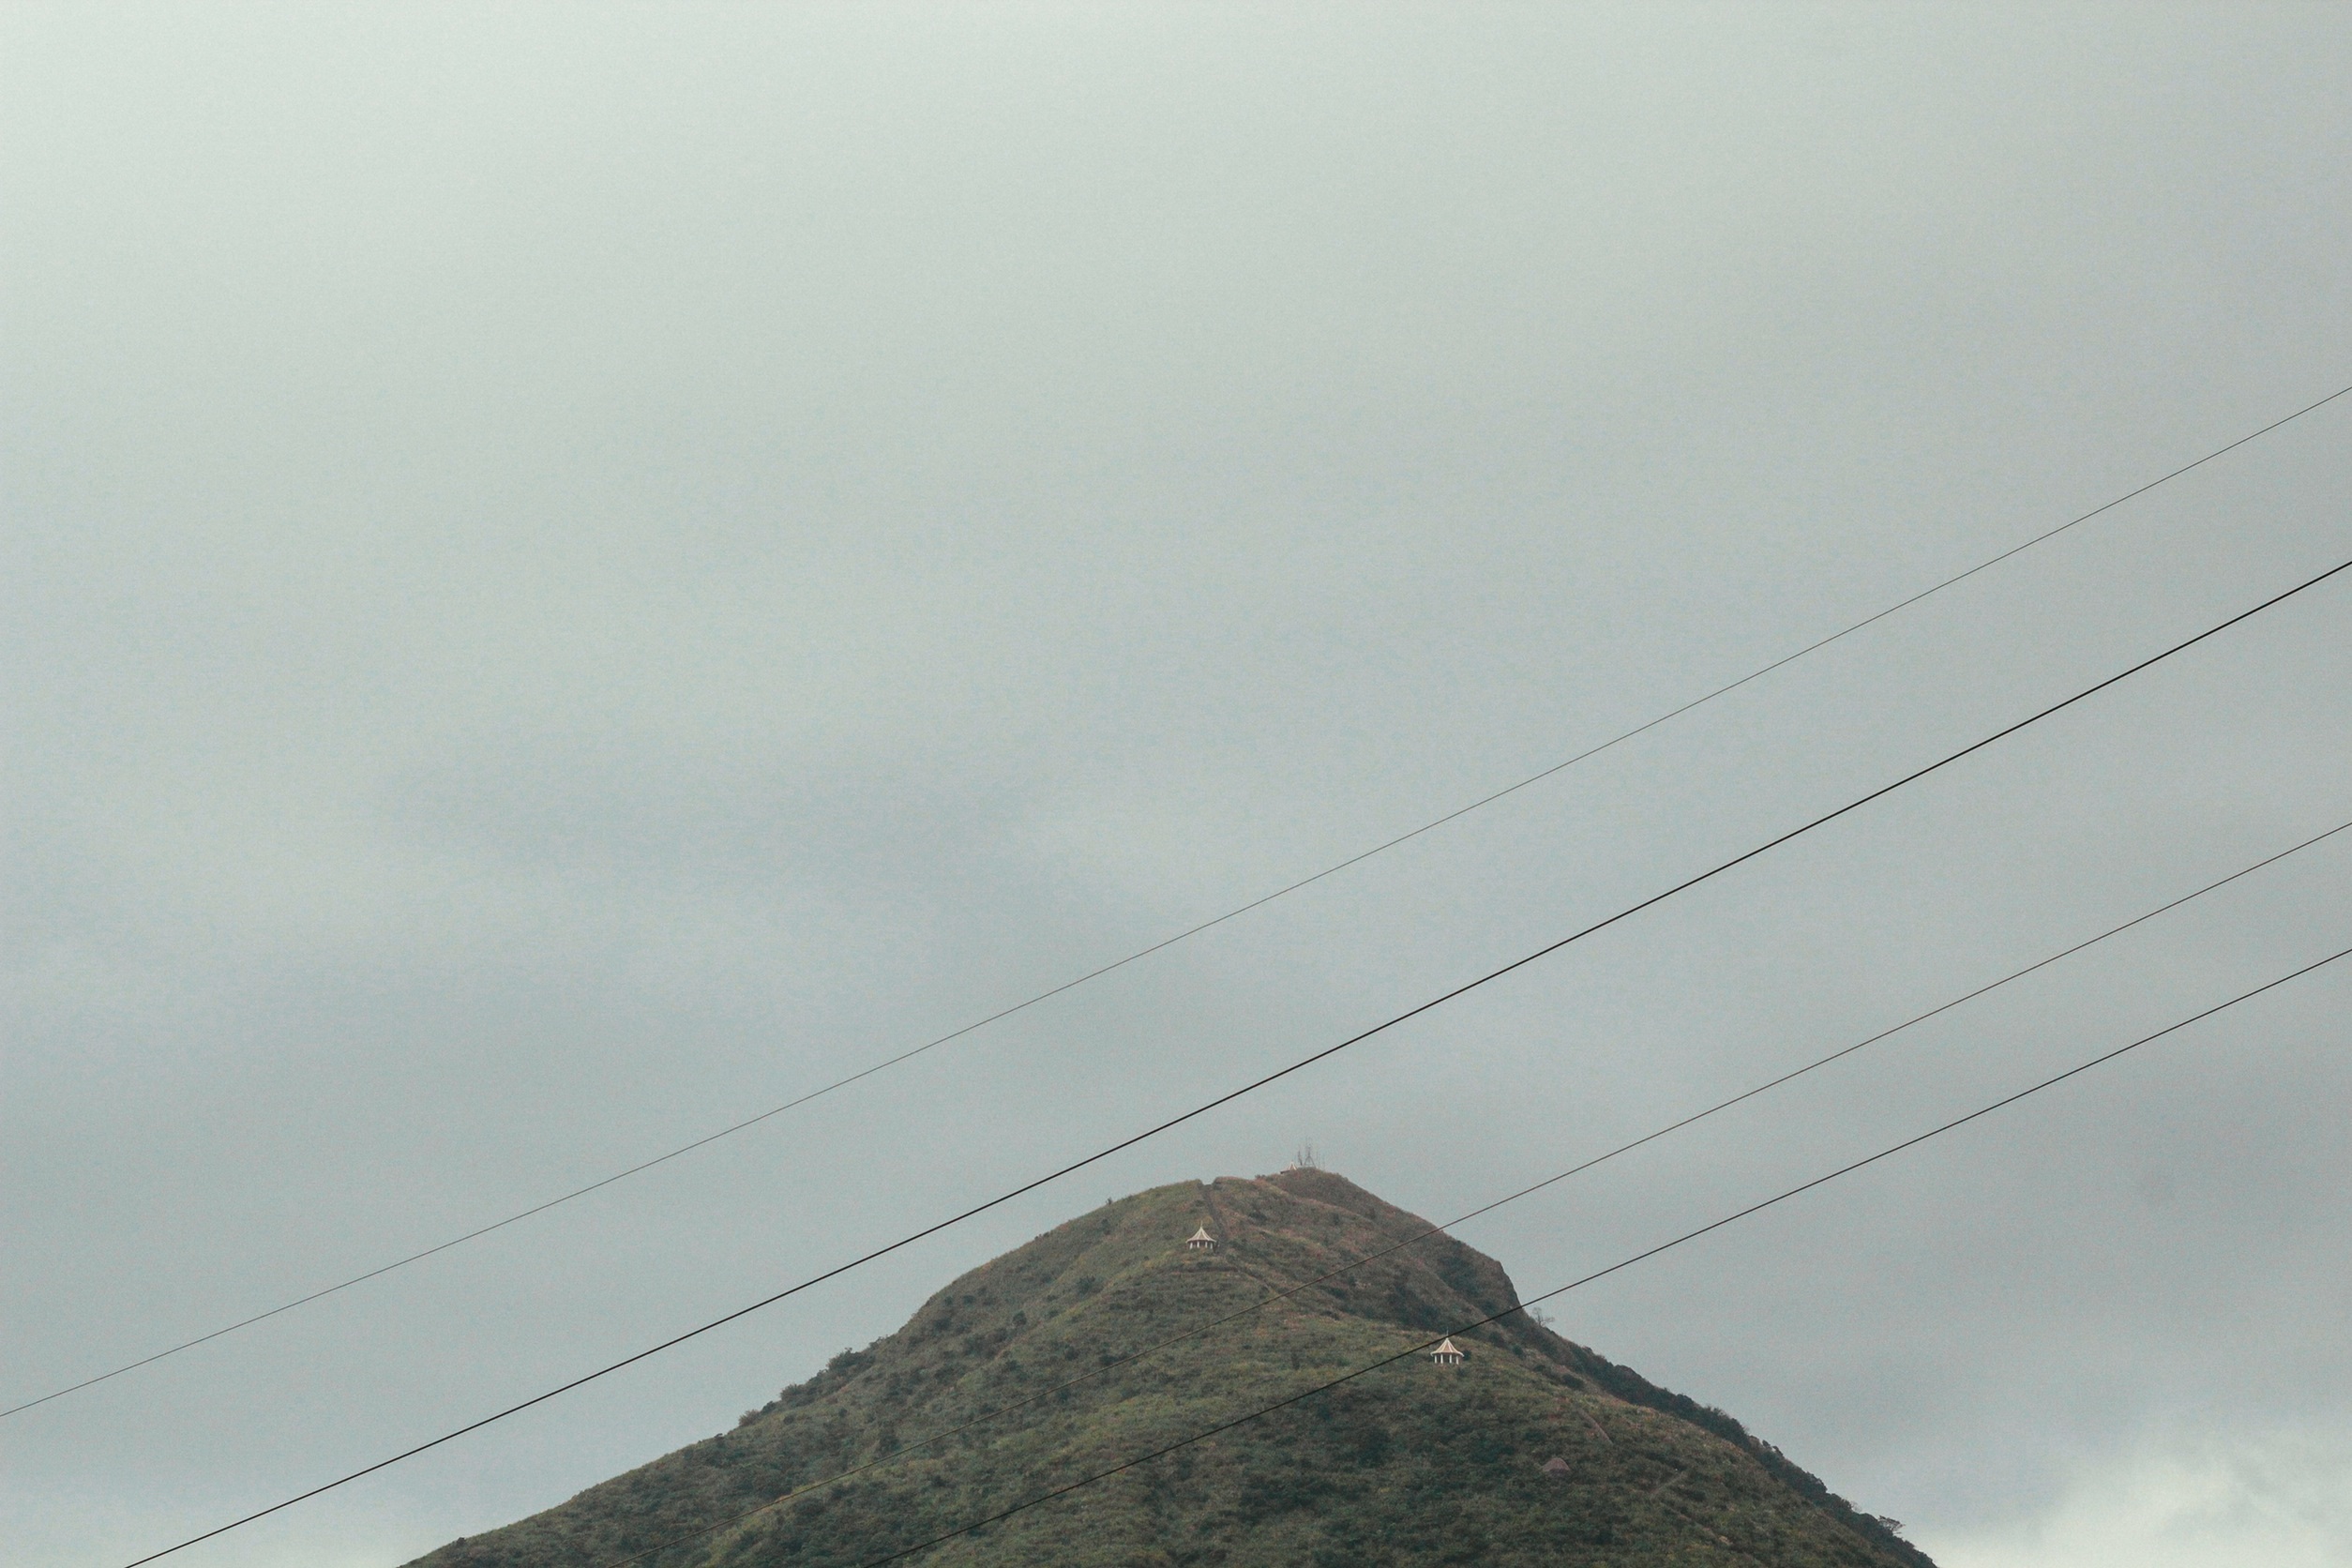
mountain, cloud, sky, wind, peak, weather, haze, summit, grey, wires, cables, top, atmospheric phenomenon, atmosphere of earth